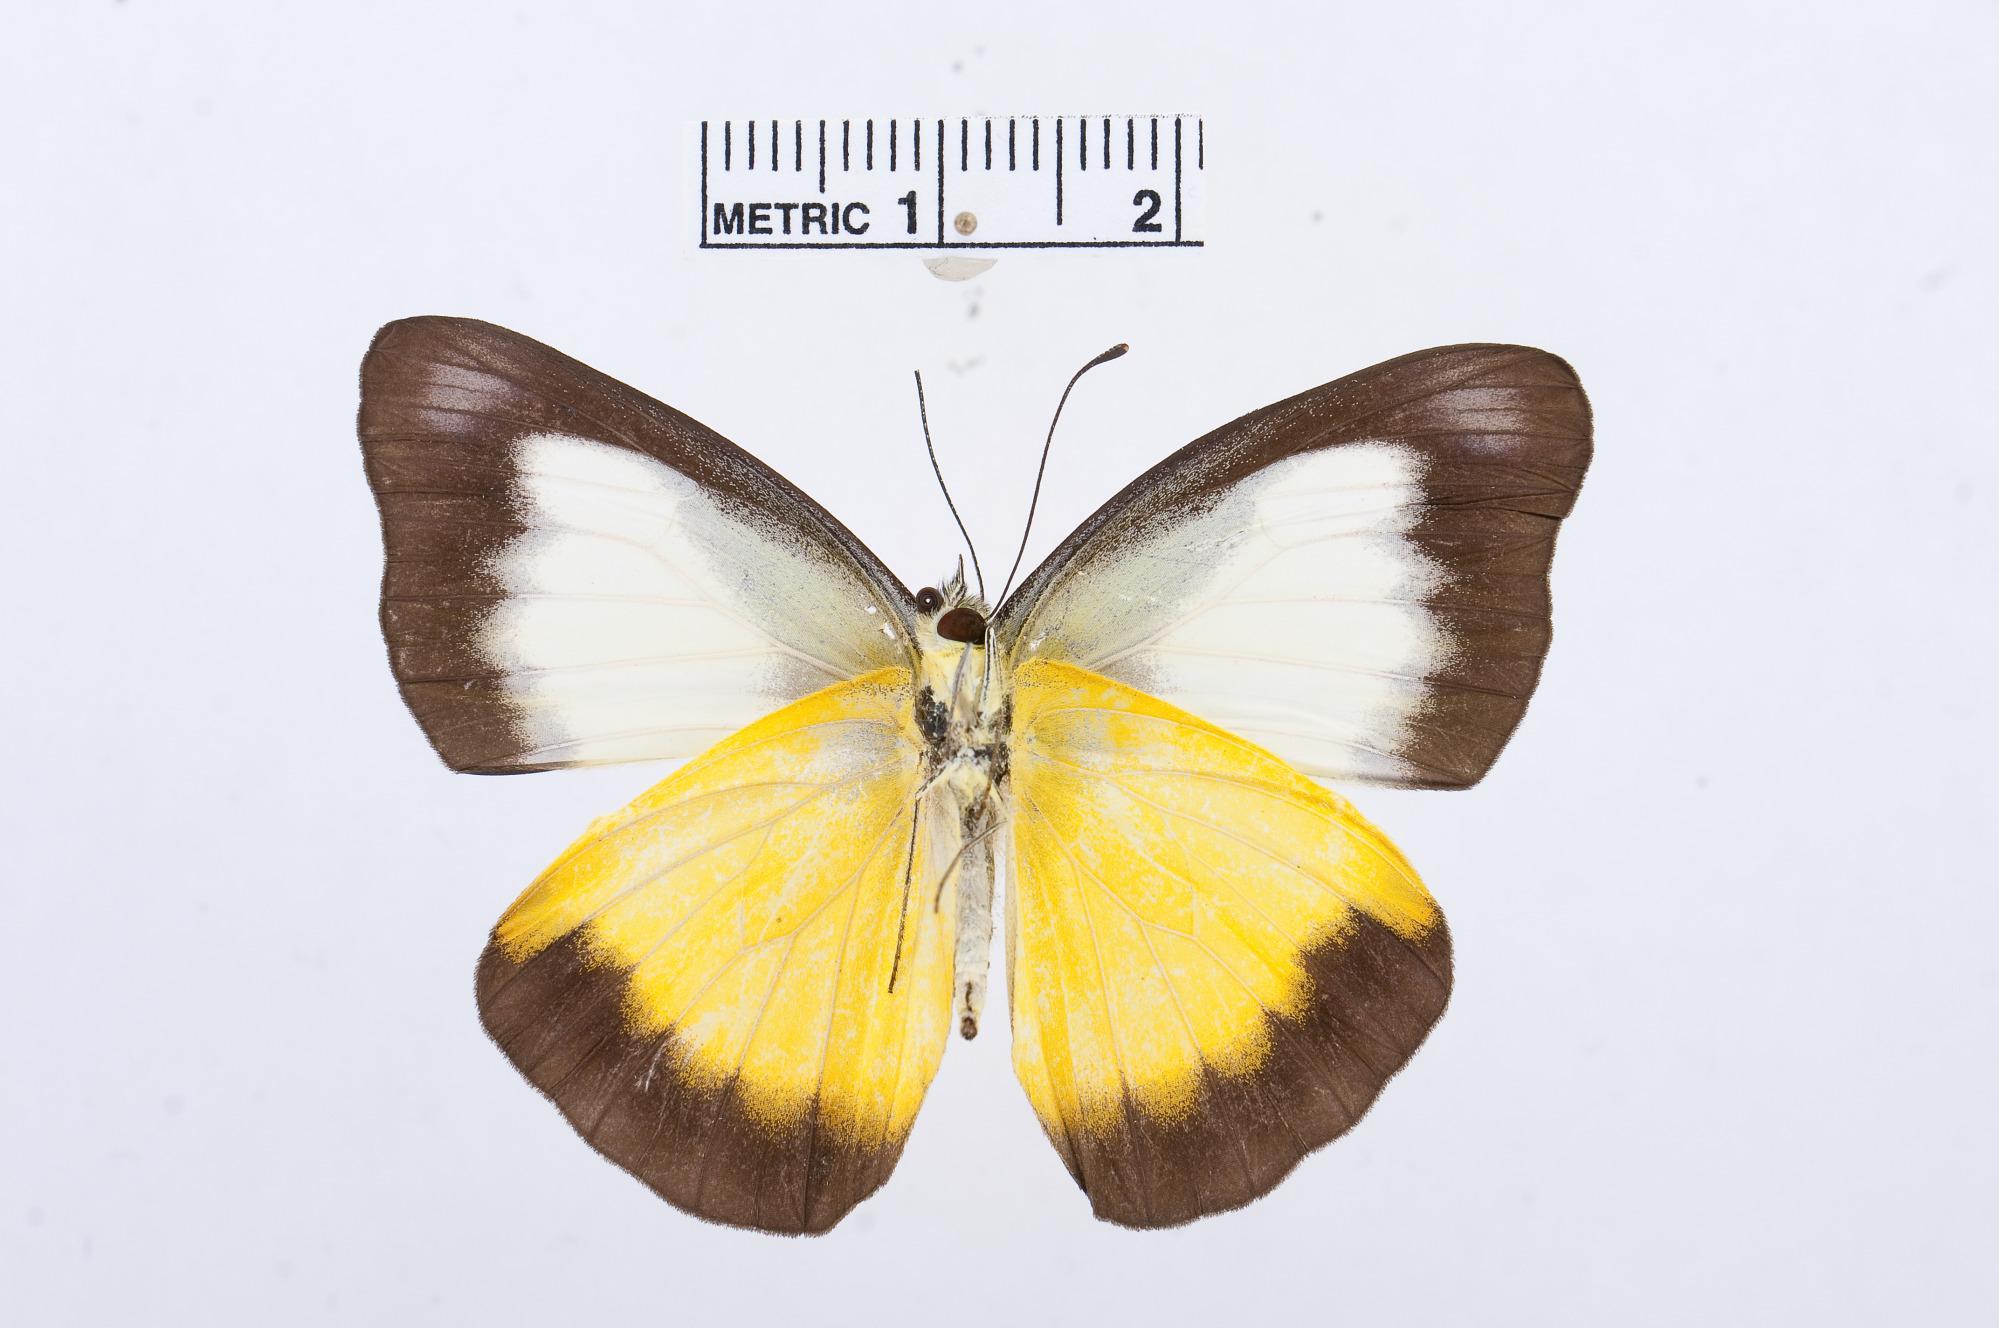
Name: Appias nephele
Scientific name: Appias nephele
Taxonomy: Animalia, Arthropoda, Hexapoda, Insecta, Lepidoptera, Pieridae, Pierinae